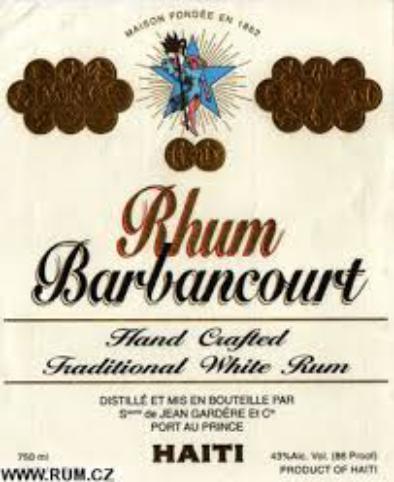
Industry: Food